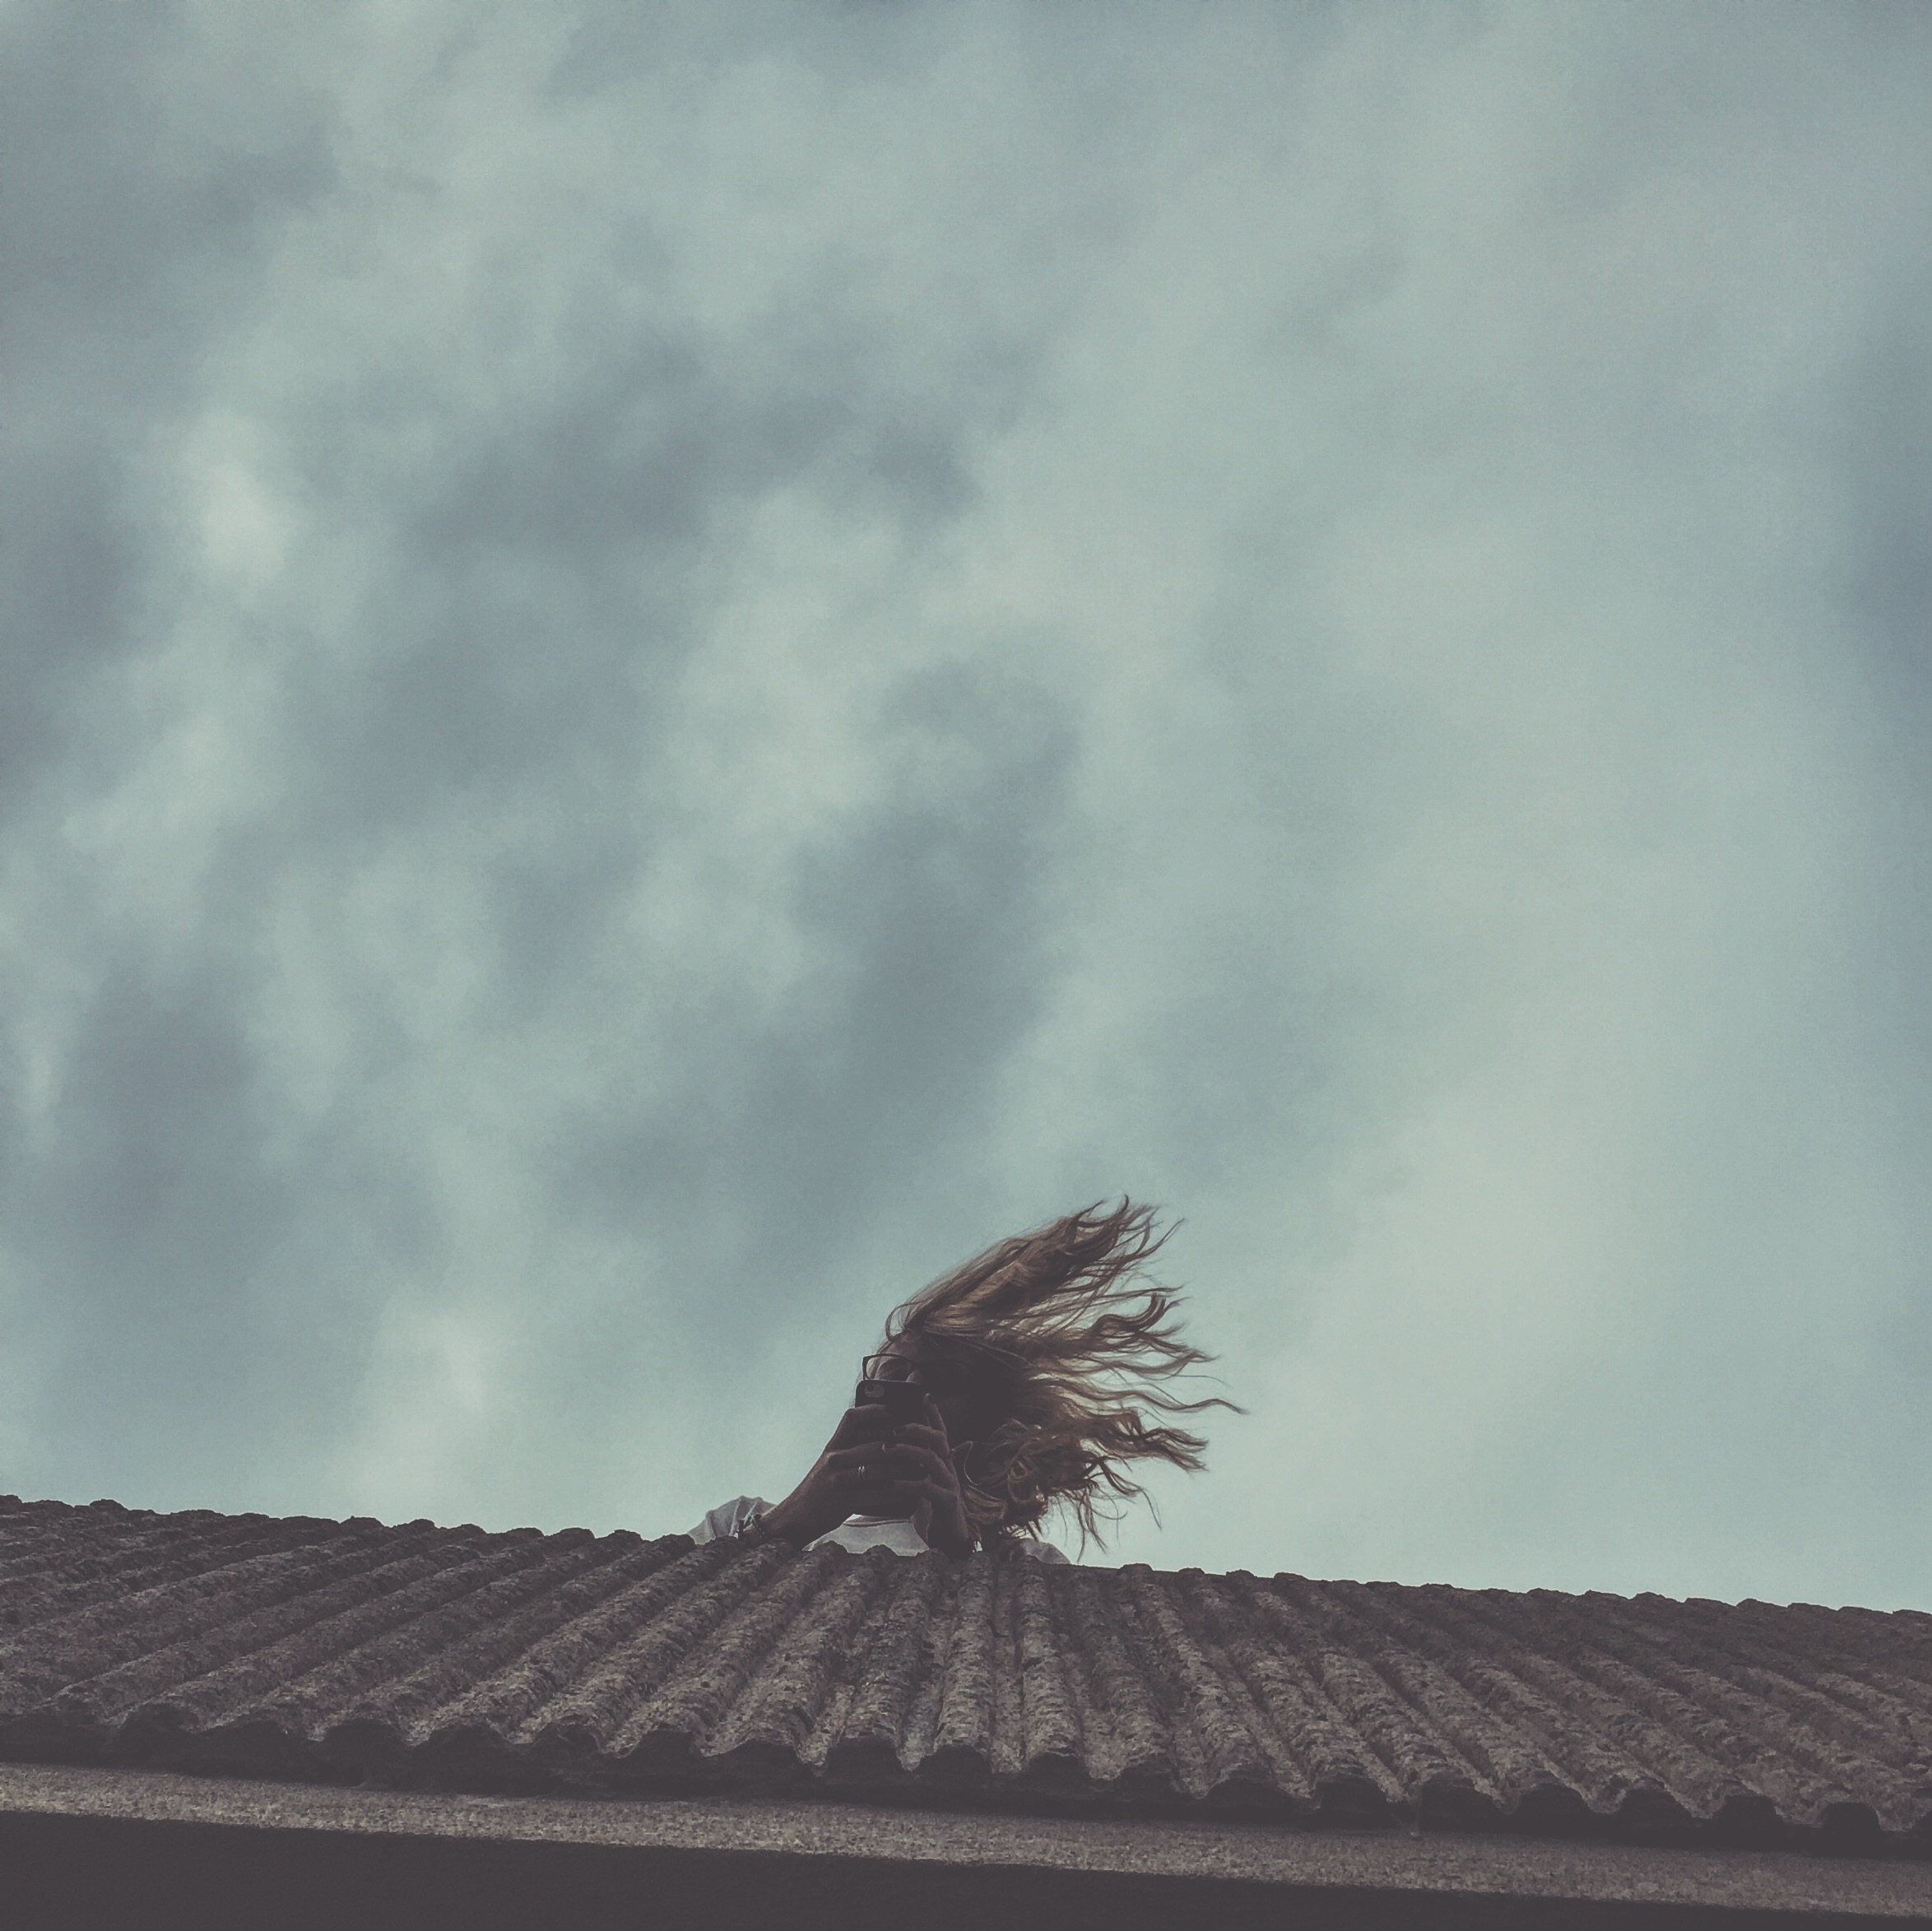
cloud, sky, wind, plain, meteorological phenomenon, atmospheric phenomenon, atmosphere of earth